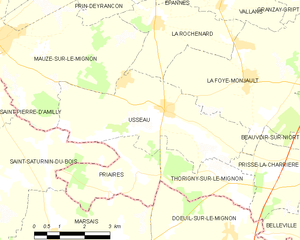
Carte des communes françaises Usseau